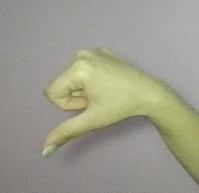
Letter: waw